Emma Darwin

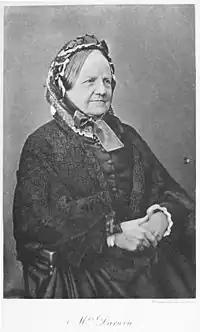
In older age

Shortly before she turned 74, her husband Charles died at 73 on 19 April 1882. Subsequently, Emma spent the summers in Down House. She bought a large house called The Grove on Huntingdon Road in Cambridge, and lived there during the winters. Emma Darwin died in 1896. Her son Francis had a house, which he named Wychfield, built in the grounds of The Grove. He lived there during most winters, spending summers in Gloucestershire. Emma's son Horace also had a house built in the grounds, and named it The Orchard.